Nation of Islam

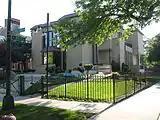
Elijah Muhammad's residence in Chicago, termed The Palace

With Fard Muhammad gone, Elijah Muhammad became head of the Nation. It was under his leadership "that the NOI's theology crystallized", his ideas being transmitted through various publications and hundreds of speeches. Elijah Muhammad claimed that Fard Muhammad had been the latest Allah and that he had now returned to his own realm, with Elijah Muhammad remaining on Earth as his messenger. Elijah Muhammad relocated the NOI's headquarters to Chicago, and embarked on seven years traveling the US to promote his religion, especially along the East Coast.